Siege of Delhi (1857)

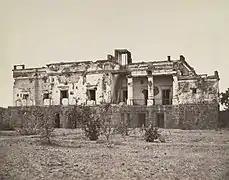
Hindu Rao's house in Delhi, now a hospital, was extensively damaged in the fighting.

On 12 May, Bahadur Shah held his first formal audience in several years. It was attended by several excited sepoys who treated him familiarly or even disrespectfully. Although Bahadur Shah was dismayed by the looting and disorder, he gave his public support to the rebellion. On 16 May, sepoys and palace servants killed 52 British who had been held prisoner within the palace or who had been discovered hiding in the city. The killings took place under a peepul tree in front of the palace, despite Bahadur Shah's protests. The avowed aim of the killers was to implicate Bahadur Shah in the killings, making it impossible for him to seek any compromise with the company.